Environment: real
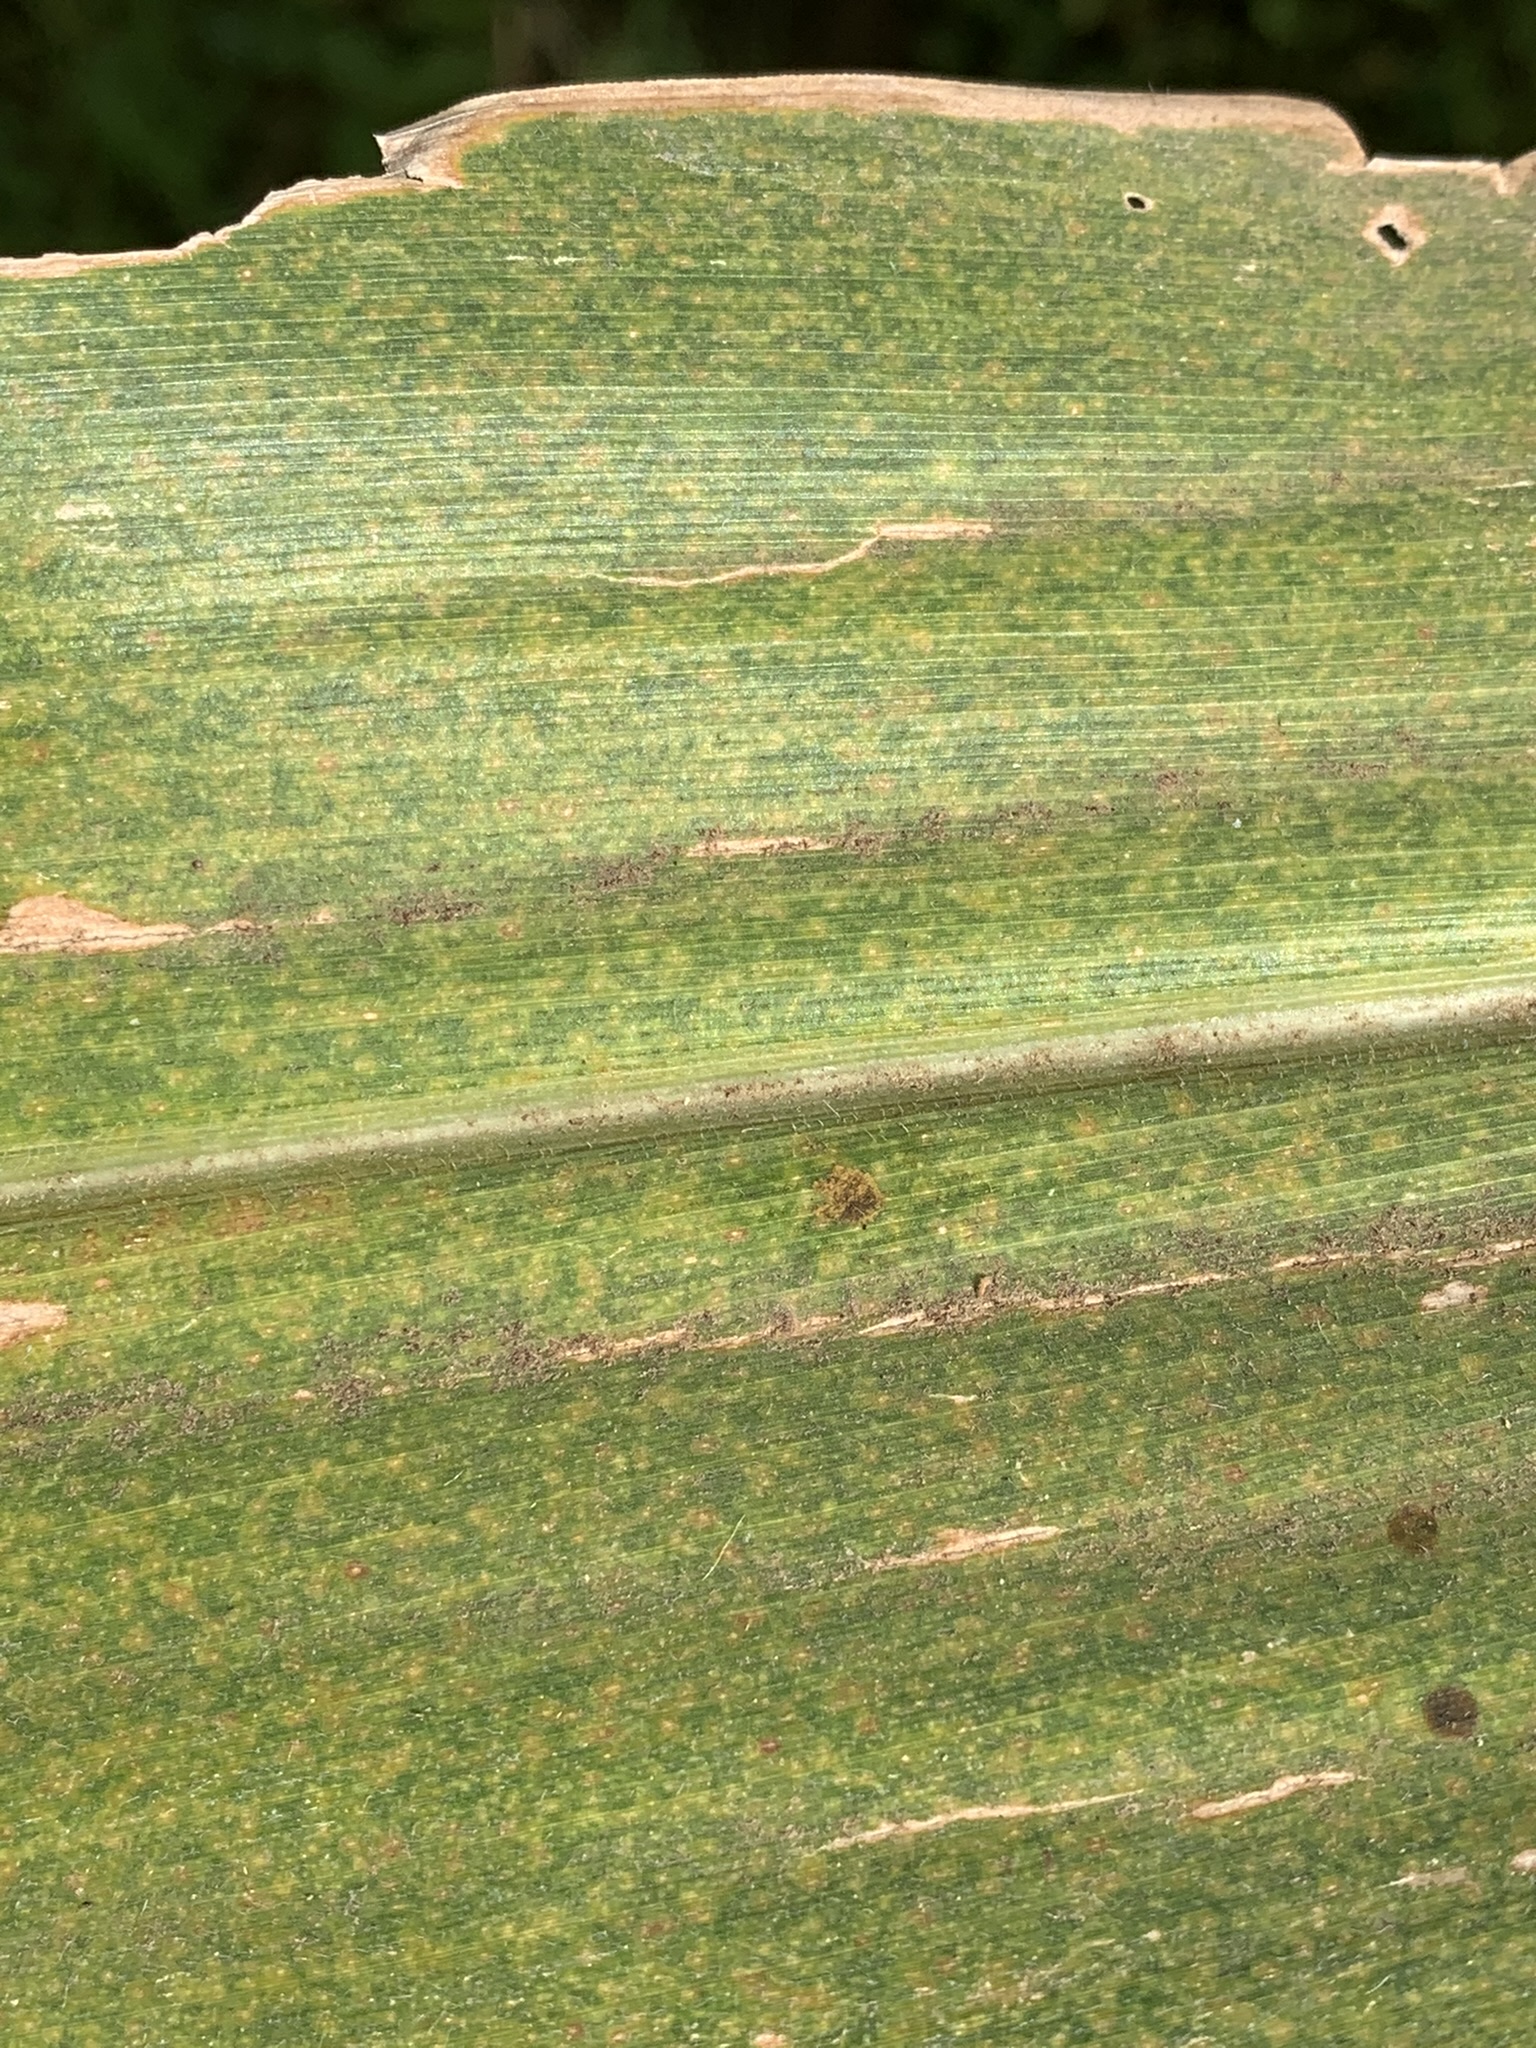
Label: lethal_necrosis